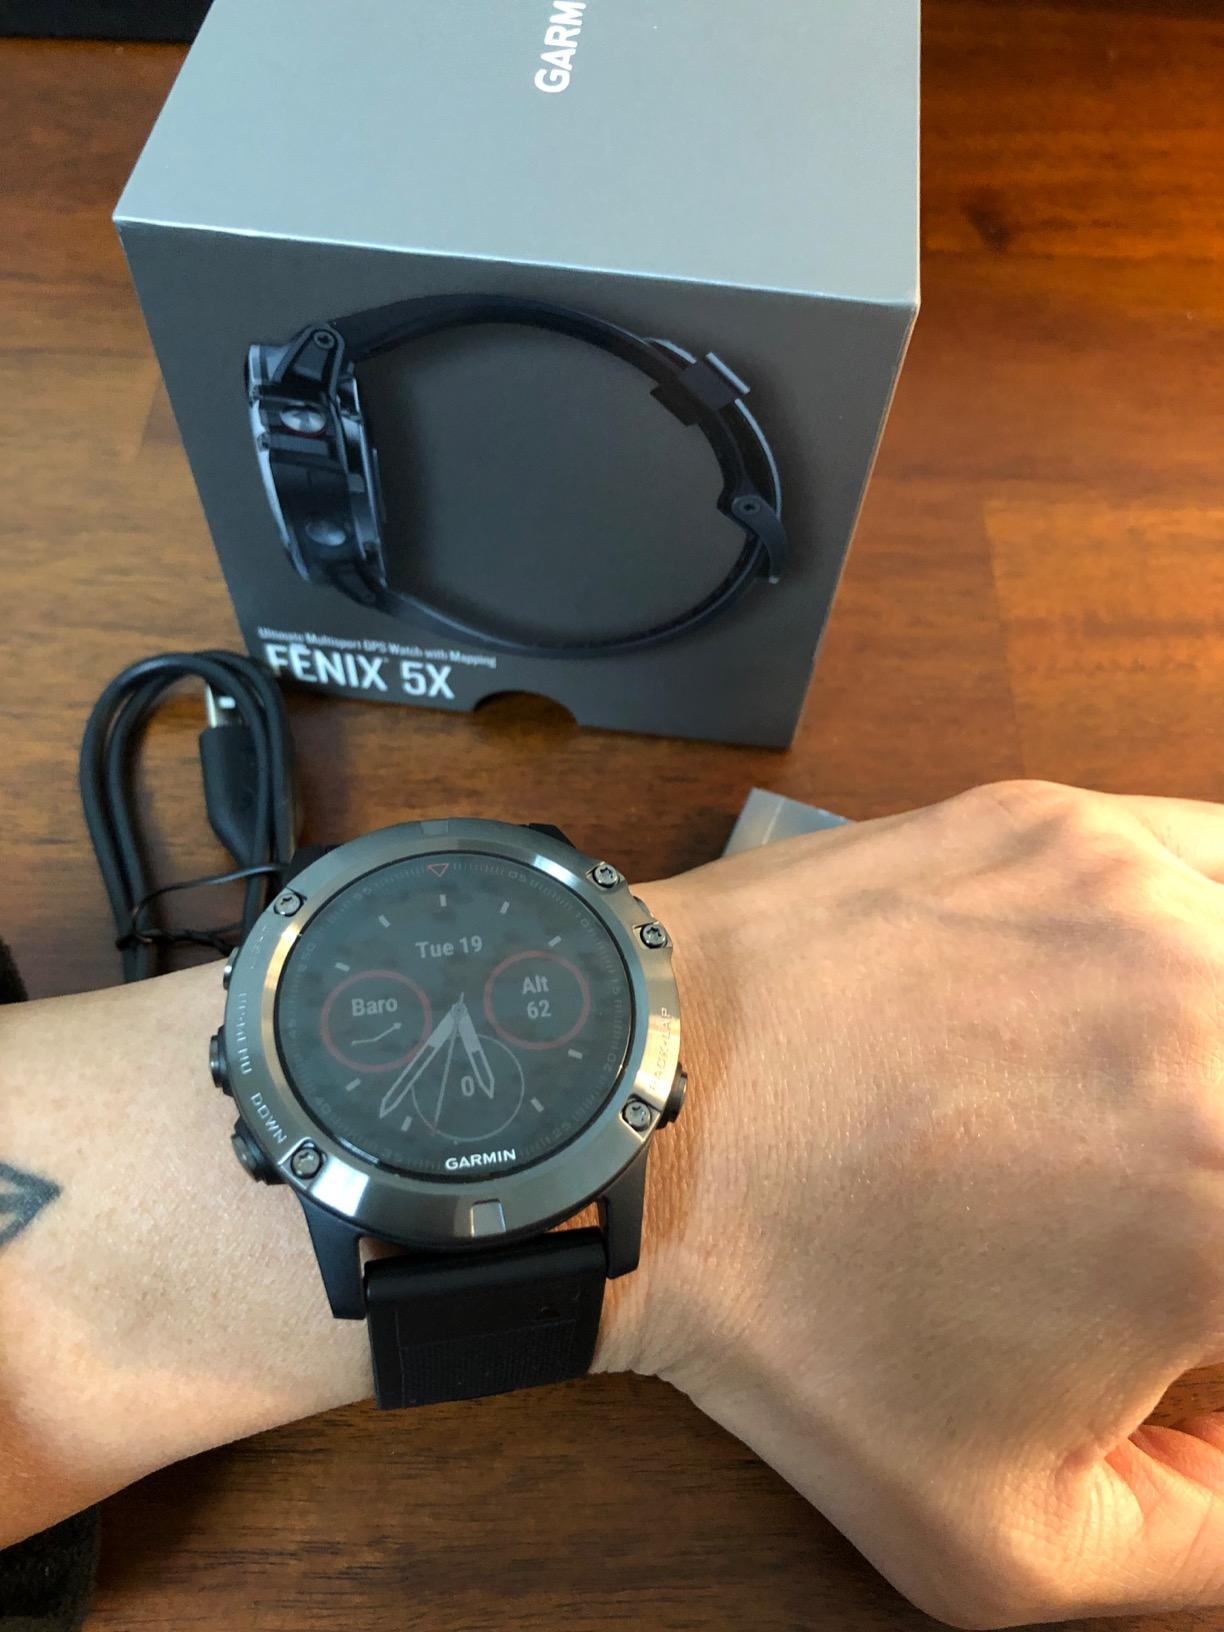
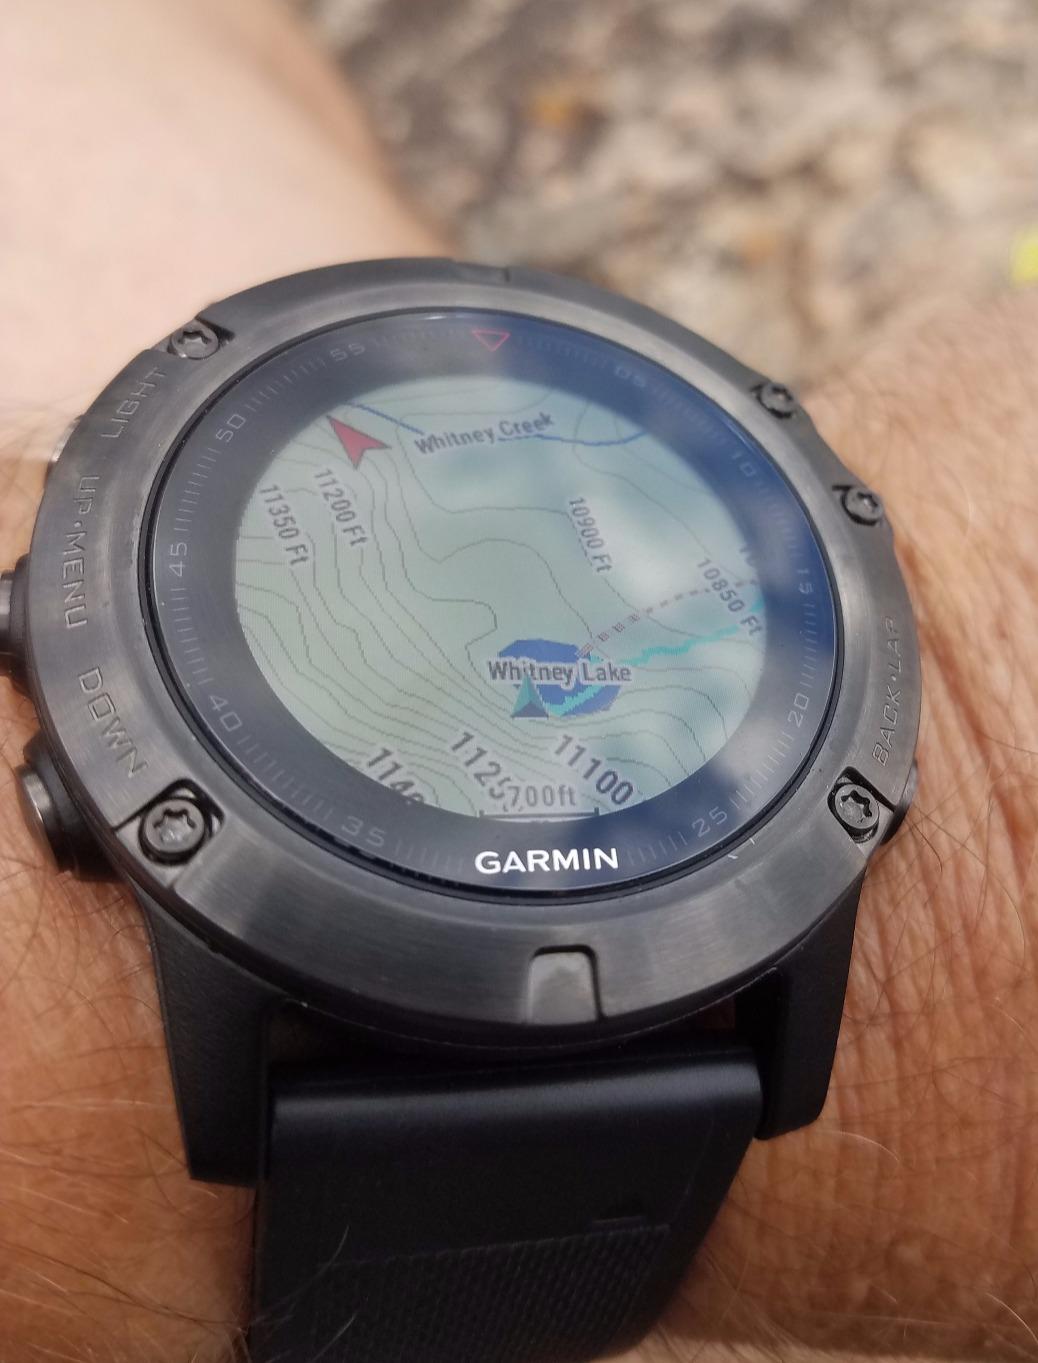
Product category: smartwatch
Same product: yes